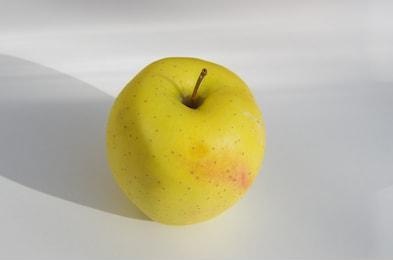
Label: apple